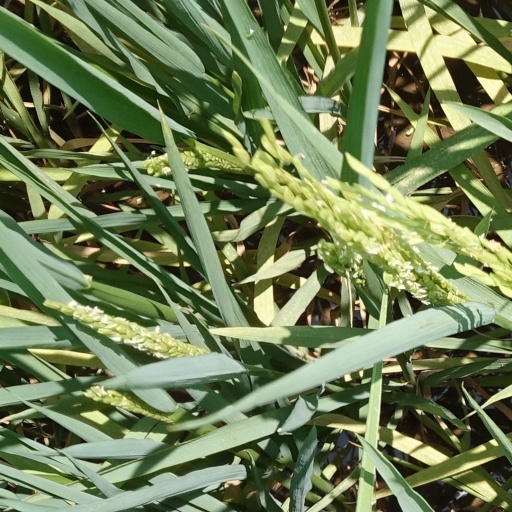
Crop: rice